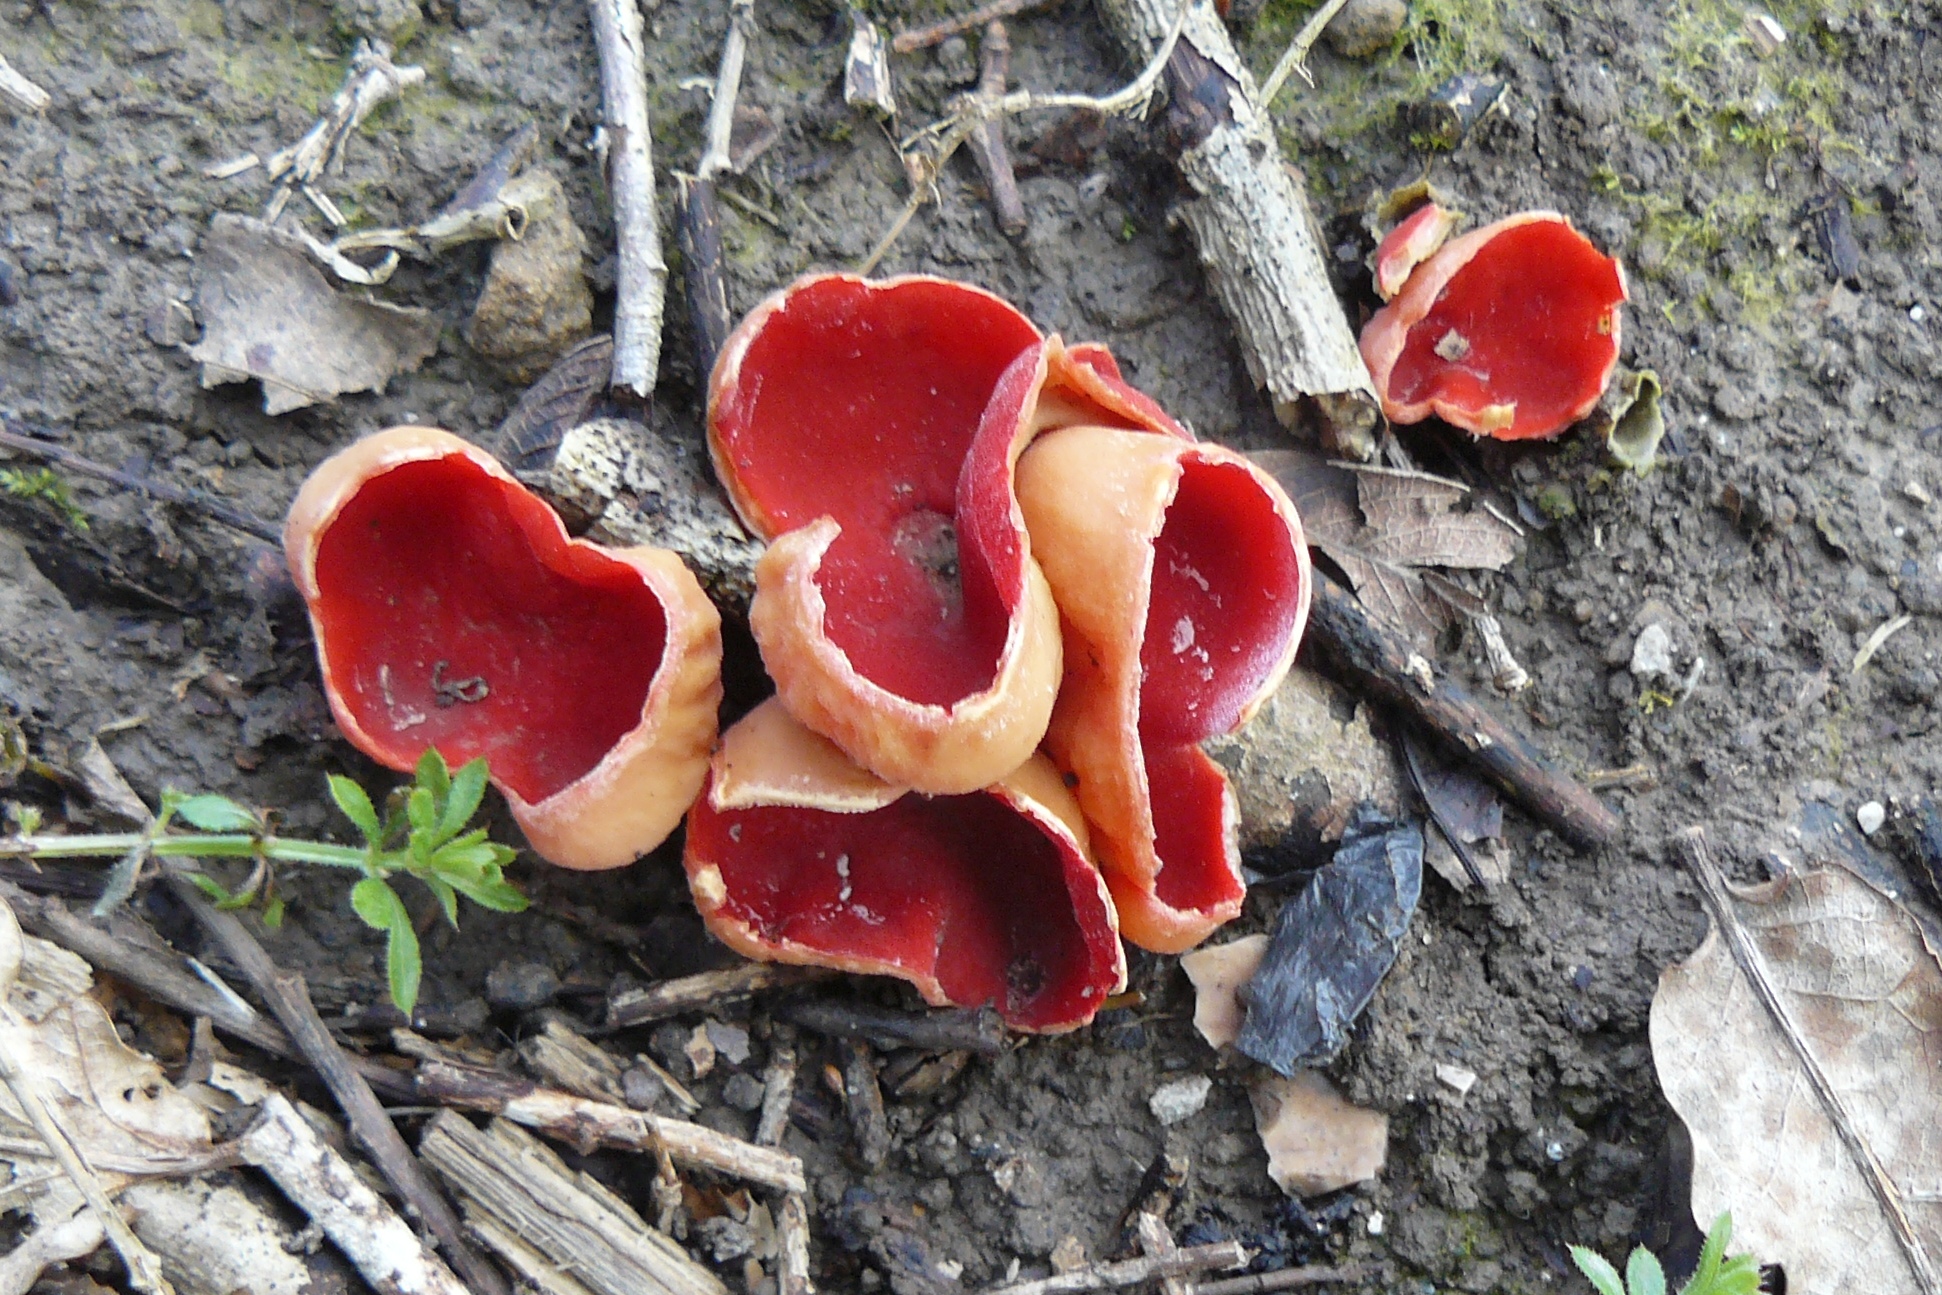
natural, fungus, medicinal mushroom, agaricomycetes, auricularia, pezizales, wood ear, lingzhi mushroom, mushroom, edible mushroom, organism, jelly fungus, soil, plant, tremella, phallales